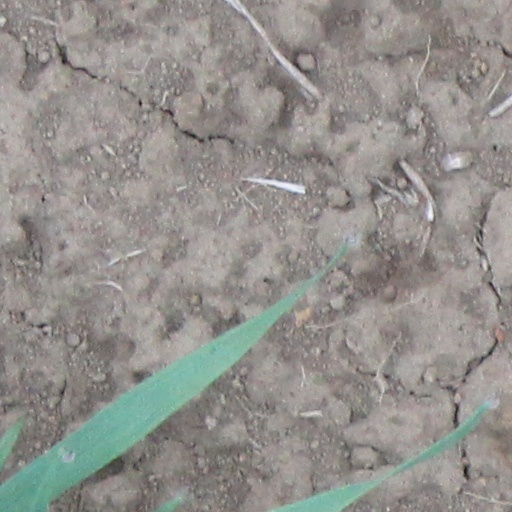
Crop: wheat